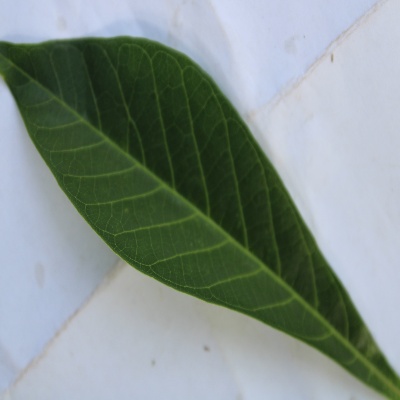
Crop: Cassava
Condition: healthy